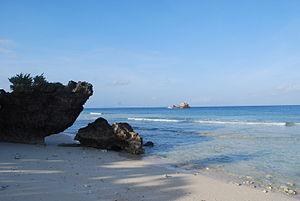
Polillo est une municipalité de la province de Quezon, aux Philippines.